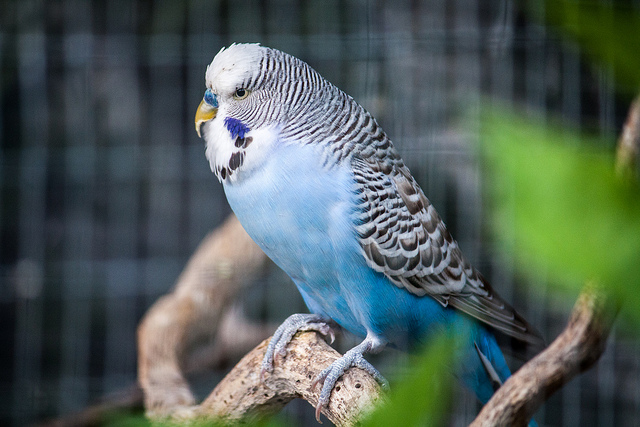
user: Given an image and a question. Answer the question in a short answer. Question: What kind of bird is this? Short Answer:
assistant: parakeet